RTX (event)

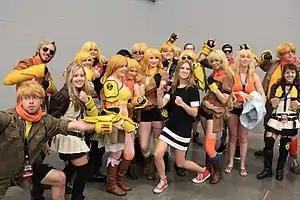
Cosplayers dressed as Yang Xiao Long from "RWBY" pose with Barbara Dunkelman, the character's voice actress, at RTX 2016.

RTX 2016 dates were announced on 12 November 2015, and was held from 1–3 July 2016. Like the year before, RTX 2016 was held at the Austin Convention Center, the Hilton Austin Hotel and the JW Marriott. It housed around 60,000 attendees.